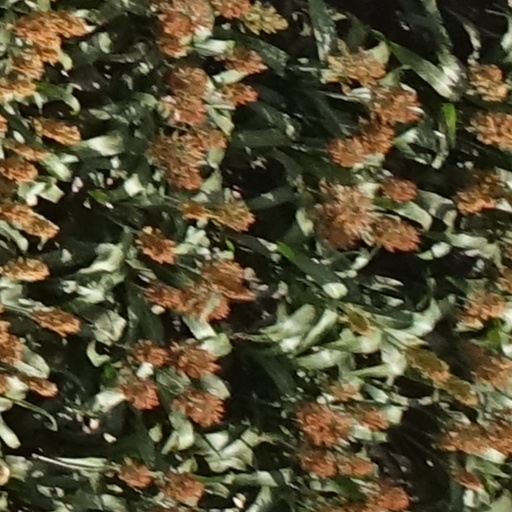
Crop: sorghum